Chamorro people

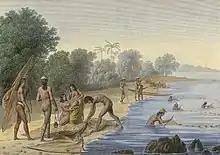
Chamorros fishing, 1819

The Chamorros are commonly believed to have arrived in the Marianas Islands from the Philippines . They are most closely related to other Austronesian-speaking natives from the Philippines, eastern Indonesia (specifically in Maluku and Sulawesi), Taiwanese aborigines, and peoples of the Caroline Islands to the south (in particular the outer islands of the Federated States of Micronesia state of Yap). Recent advanced DNA testing conducted on the remains of ancient Chamorros showed that the lineage of both the Unai and the Latte periods originated during the Holocene Epoch in eastern Indonesia, most likely Sulawesi, with no direct prehistoric connection to the Philippines. They were expert seafarers and skilled craftspeople familiar with intricate weaving and detailed pottery-making. The latte stone, a megalithic rock pillar topped with a hemispherical capstone, was used by early Chamorros as foundation for buildings, and has since been appropriated as a national symbol.